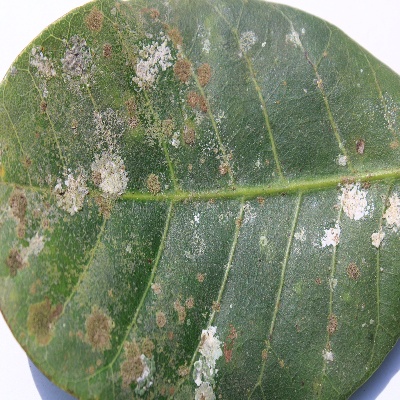
Crop: Cashew
Condition: red rust